Sault Ste. Marie, Michigan

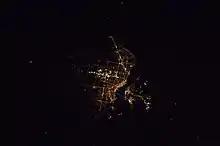
Sault Ste. Marie at night from the International Space Station in 2016. North is slightly above horizontal, to the left.

All stations listed here are rebroadcasters of television stations based in Traverse City and Cadillac.